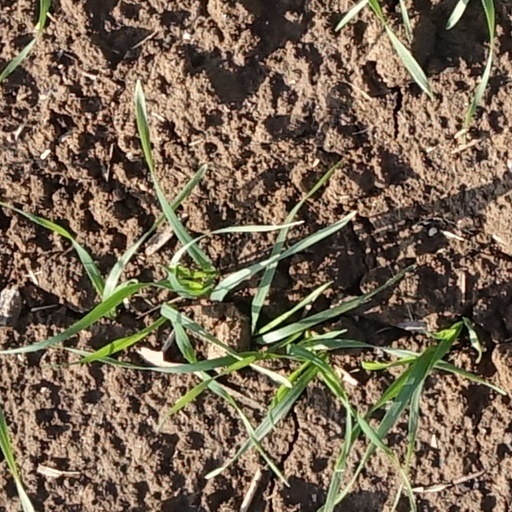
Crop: wheat